Jægersborg Allé

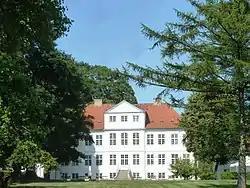
No. 166: Schæffergården

Charlottenlund Palace (No 1A) is currently home to DTU Aqua. The small building at No. 2A is a former garage for a horse-drawn fire carriage. Its location next to the still existing restaurant Ved Stalden ("At the Stables") meant that horses were always present at the site in the event of fire. The building is from 1882 and was designed by Ferdinand Meldahl.